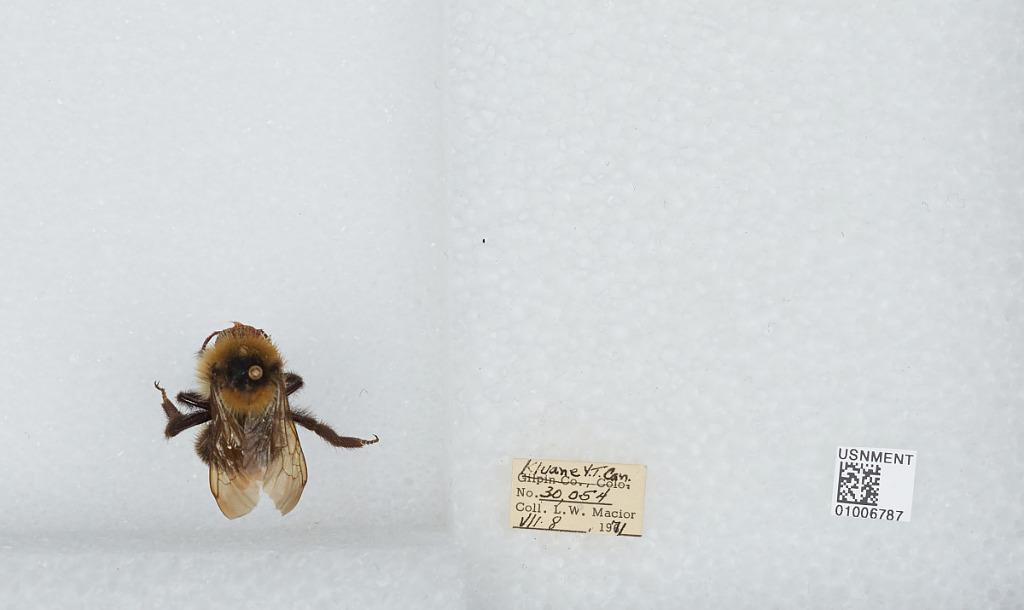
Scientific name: Bombus (Psithyrus) insularis (Smith)
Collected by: L. Macior
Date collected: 1971-7-8
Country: Canada
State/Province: Yukon Territory
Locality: Kluane
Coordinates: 60.75, -139.5